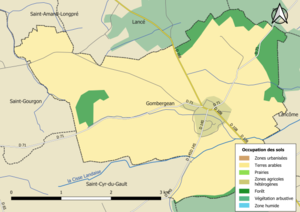
Carte des infrastructures et de l’occupation des sols en 2018 de la commune de fr:Gombergean (France).
Gombergean est une commune française située dans le département de Loir-et-Cher en région Centre-Val de Loire.